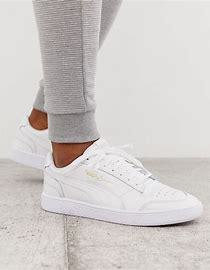
Brand: Puma
Model: Ralph Sampson Lo